Shenyi

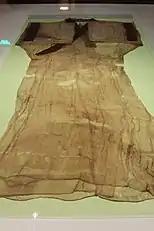
, from the tomb, Western Han dynasty

The was more luxurious than the as it required approximately 40% more materials than the ,therefore the presence of more wraps in indicates that the robes are more increasingly more luxurious.